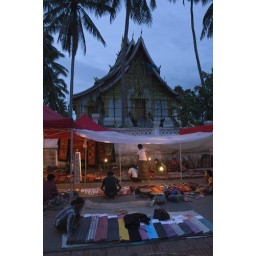
Vendors at the night market set up their tents next door to the royal palace in Luang Prabang, Laos.